Adam Kazimierz Czartoryski

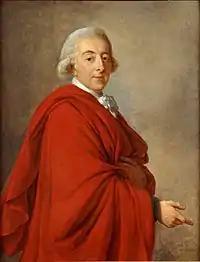
Portrait by Louise Élisabeth Vigée Le Brun, 1793

A member of the "Familia", in 1763 he declined to be a candidate for the Polish crown, preferring instead to be a patron of the arts, and withdrawing in favor of Stanisław August Poniatowski. With his wife, Izabela Czartoryska, he created at the Czartoryski Palace in Puławy a major center of Polish intellectual and political life.